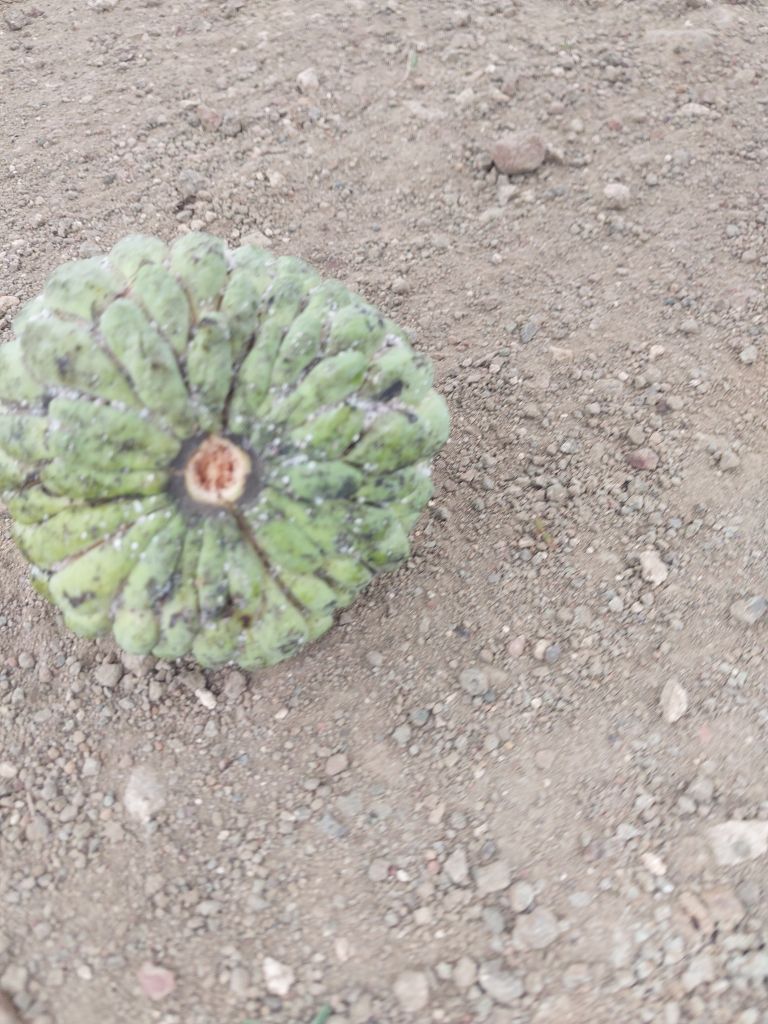
Disease label: Leaf spot on fruit